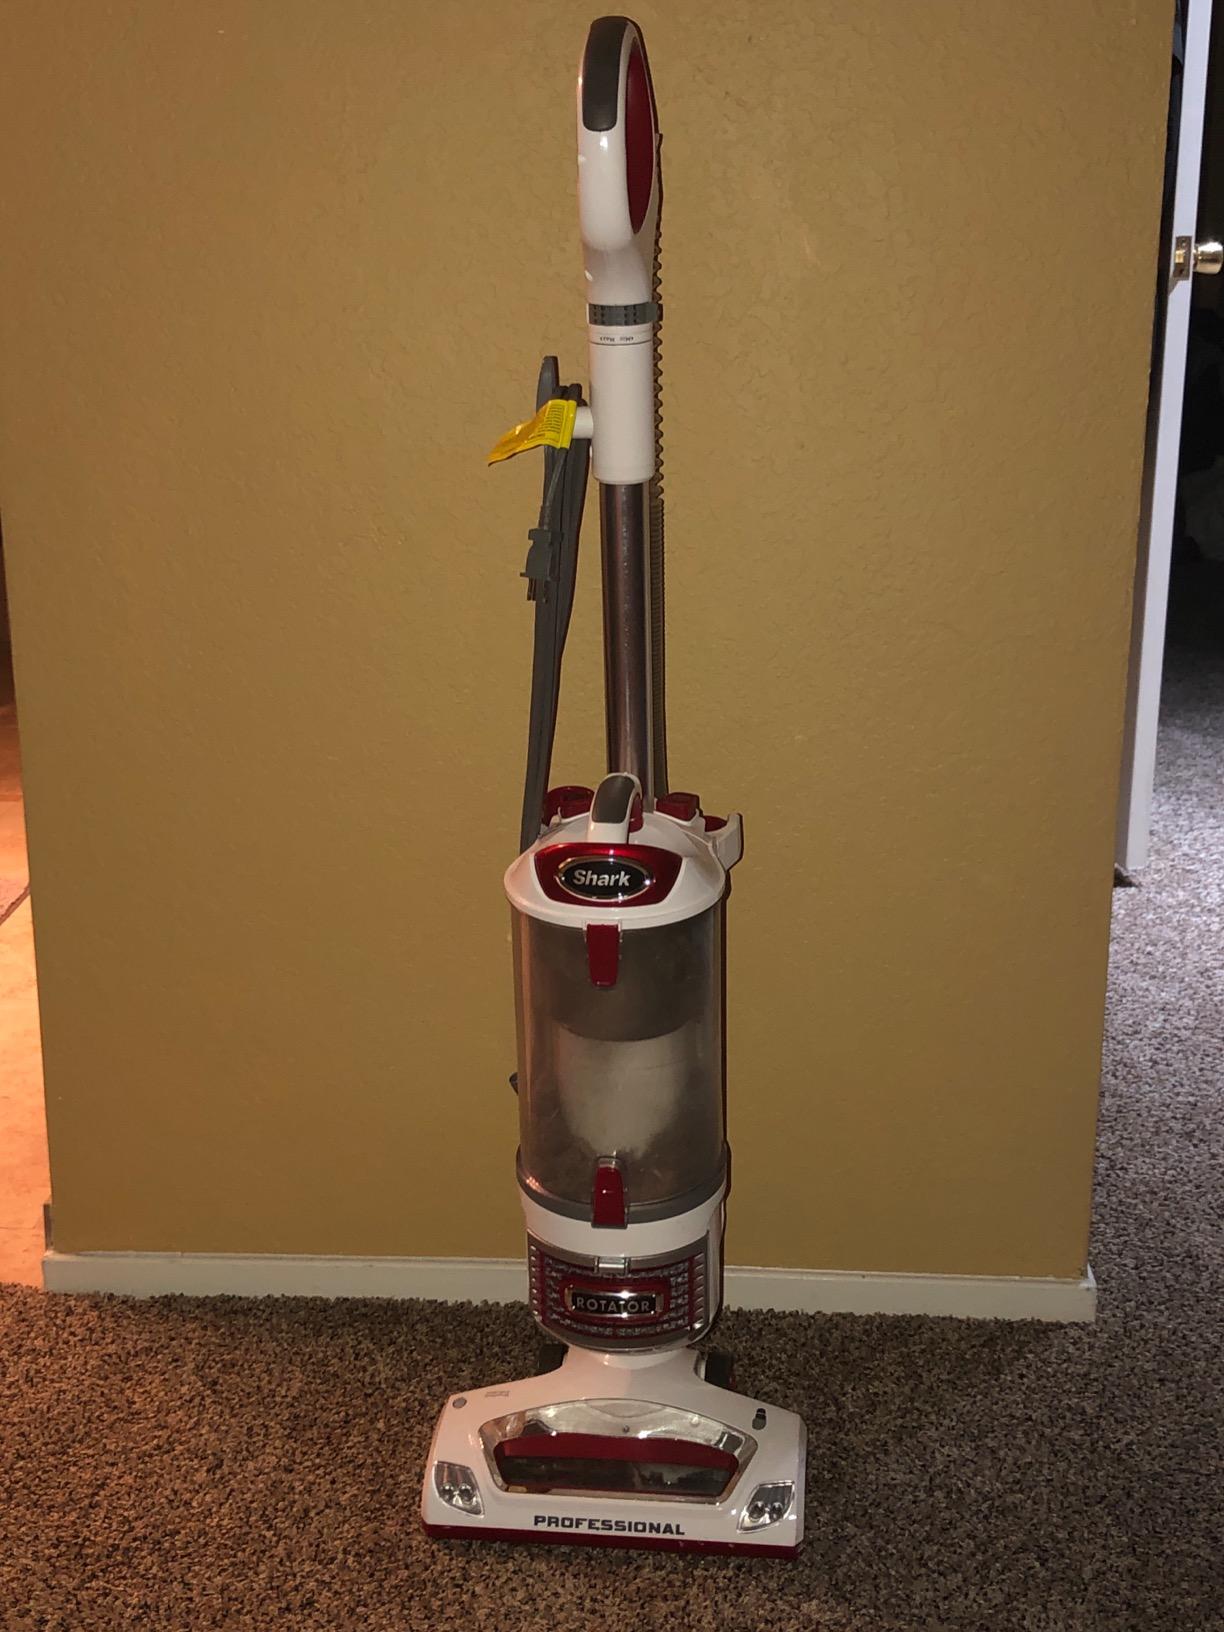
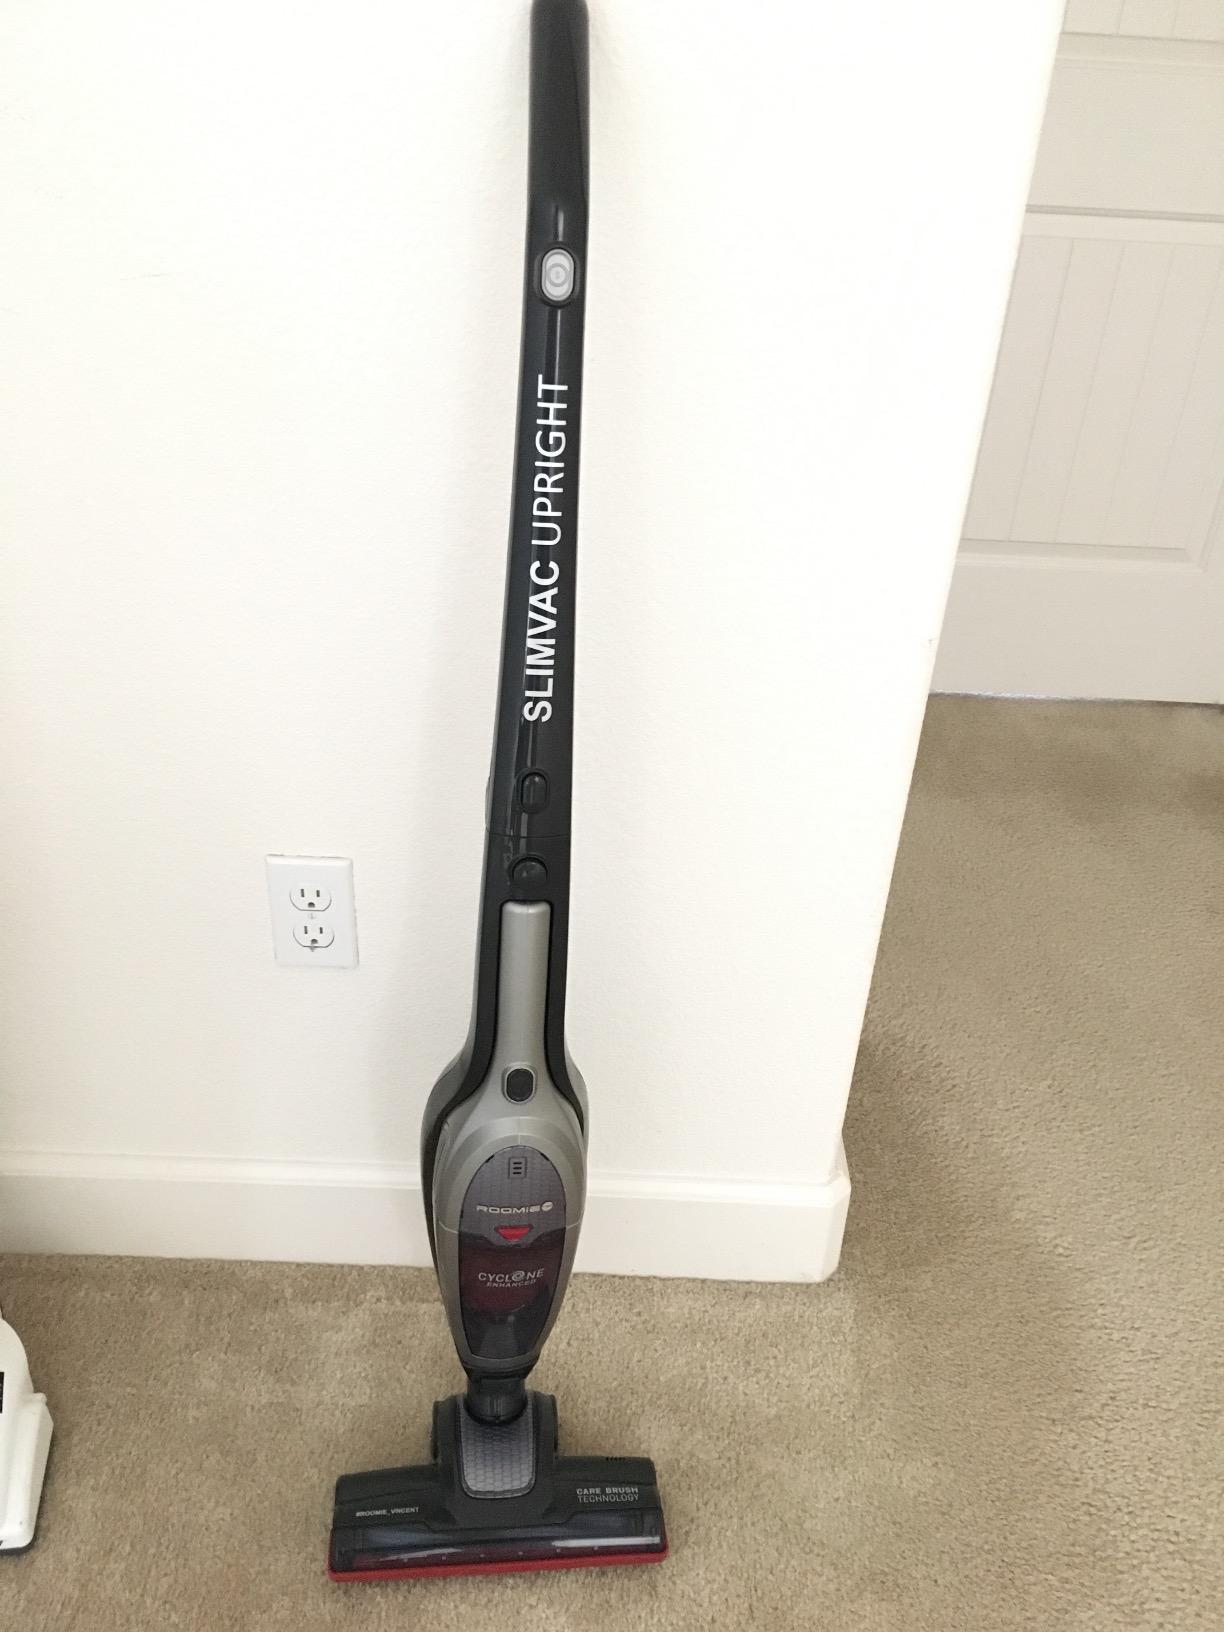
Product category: items_vacuum
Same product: no